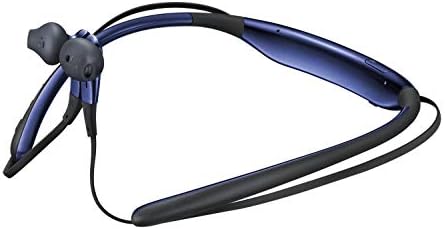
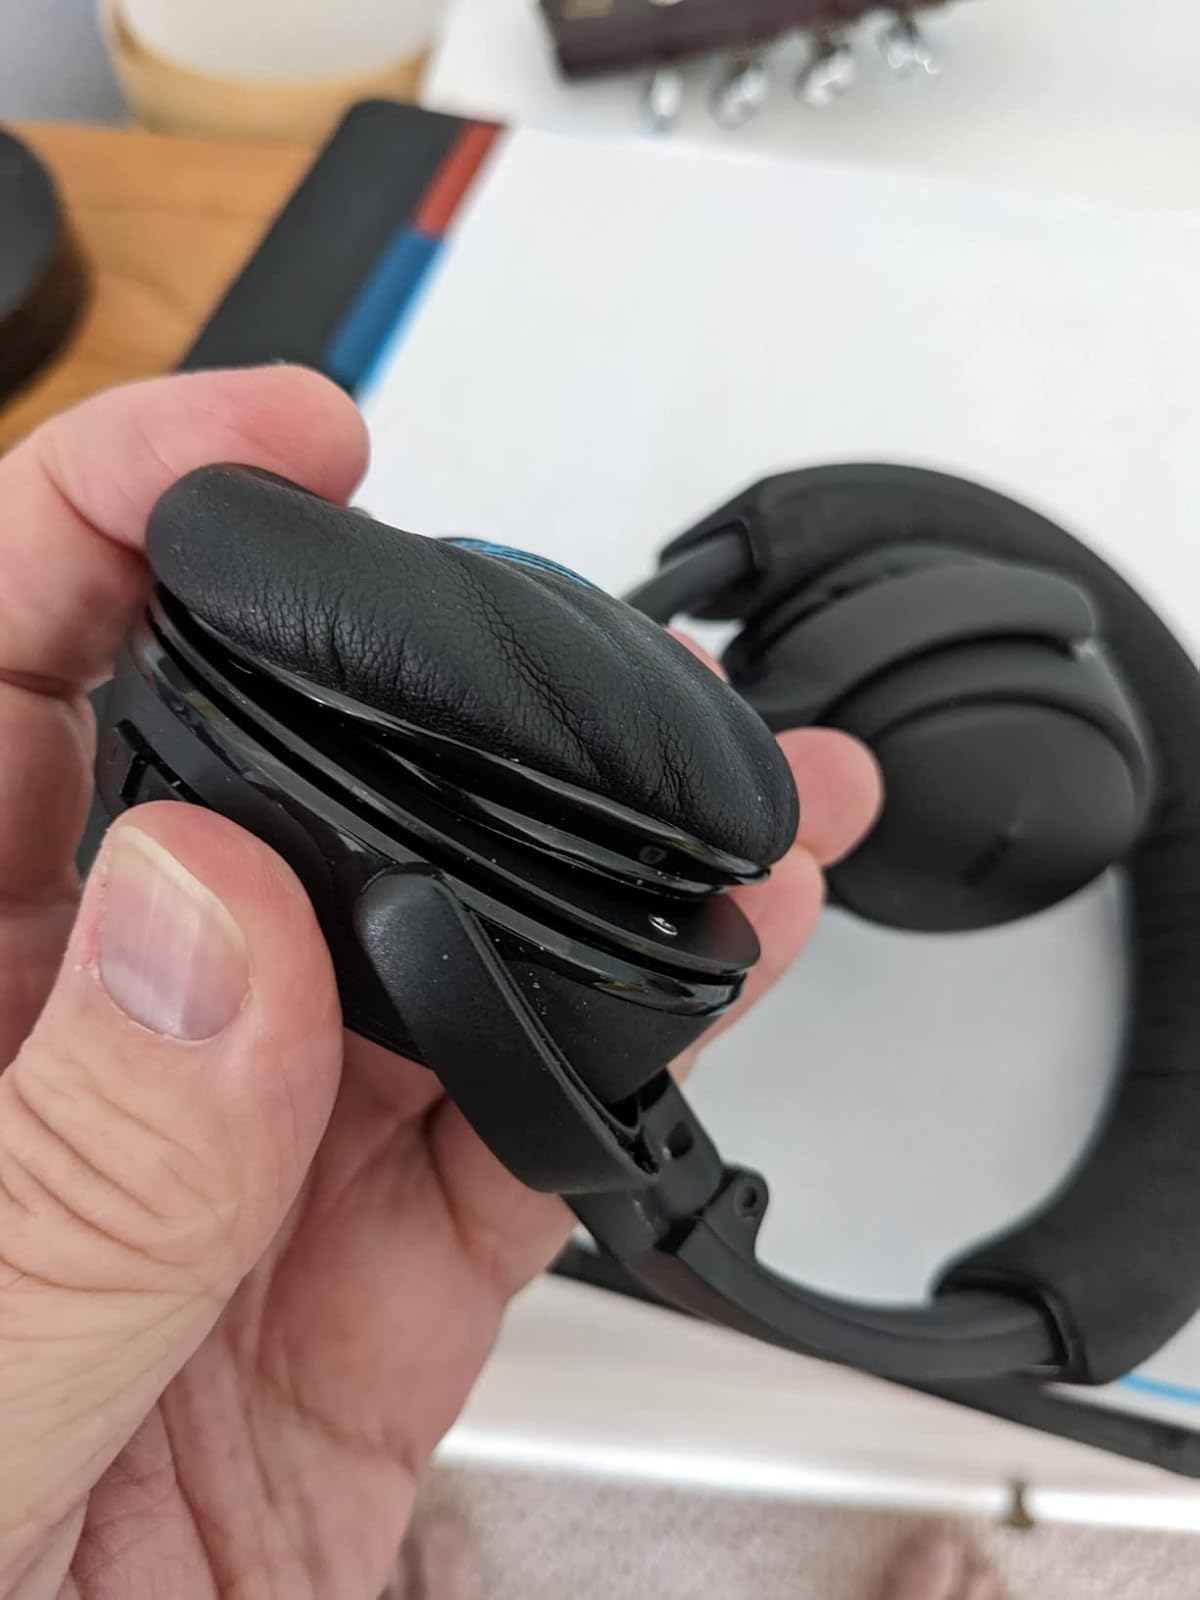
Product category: headphones
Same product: no